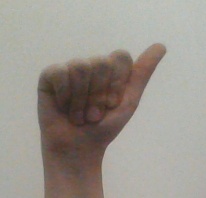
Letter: dhad